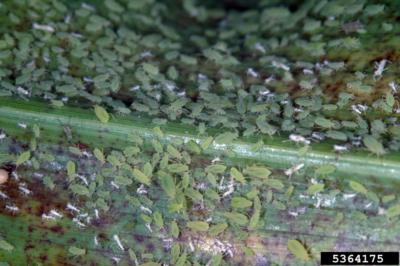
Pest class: greenbug